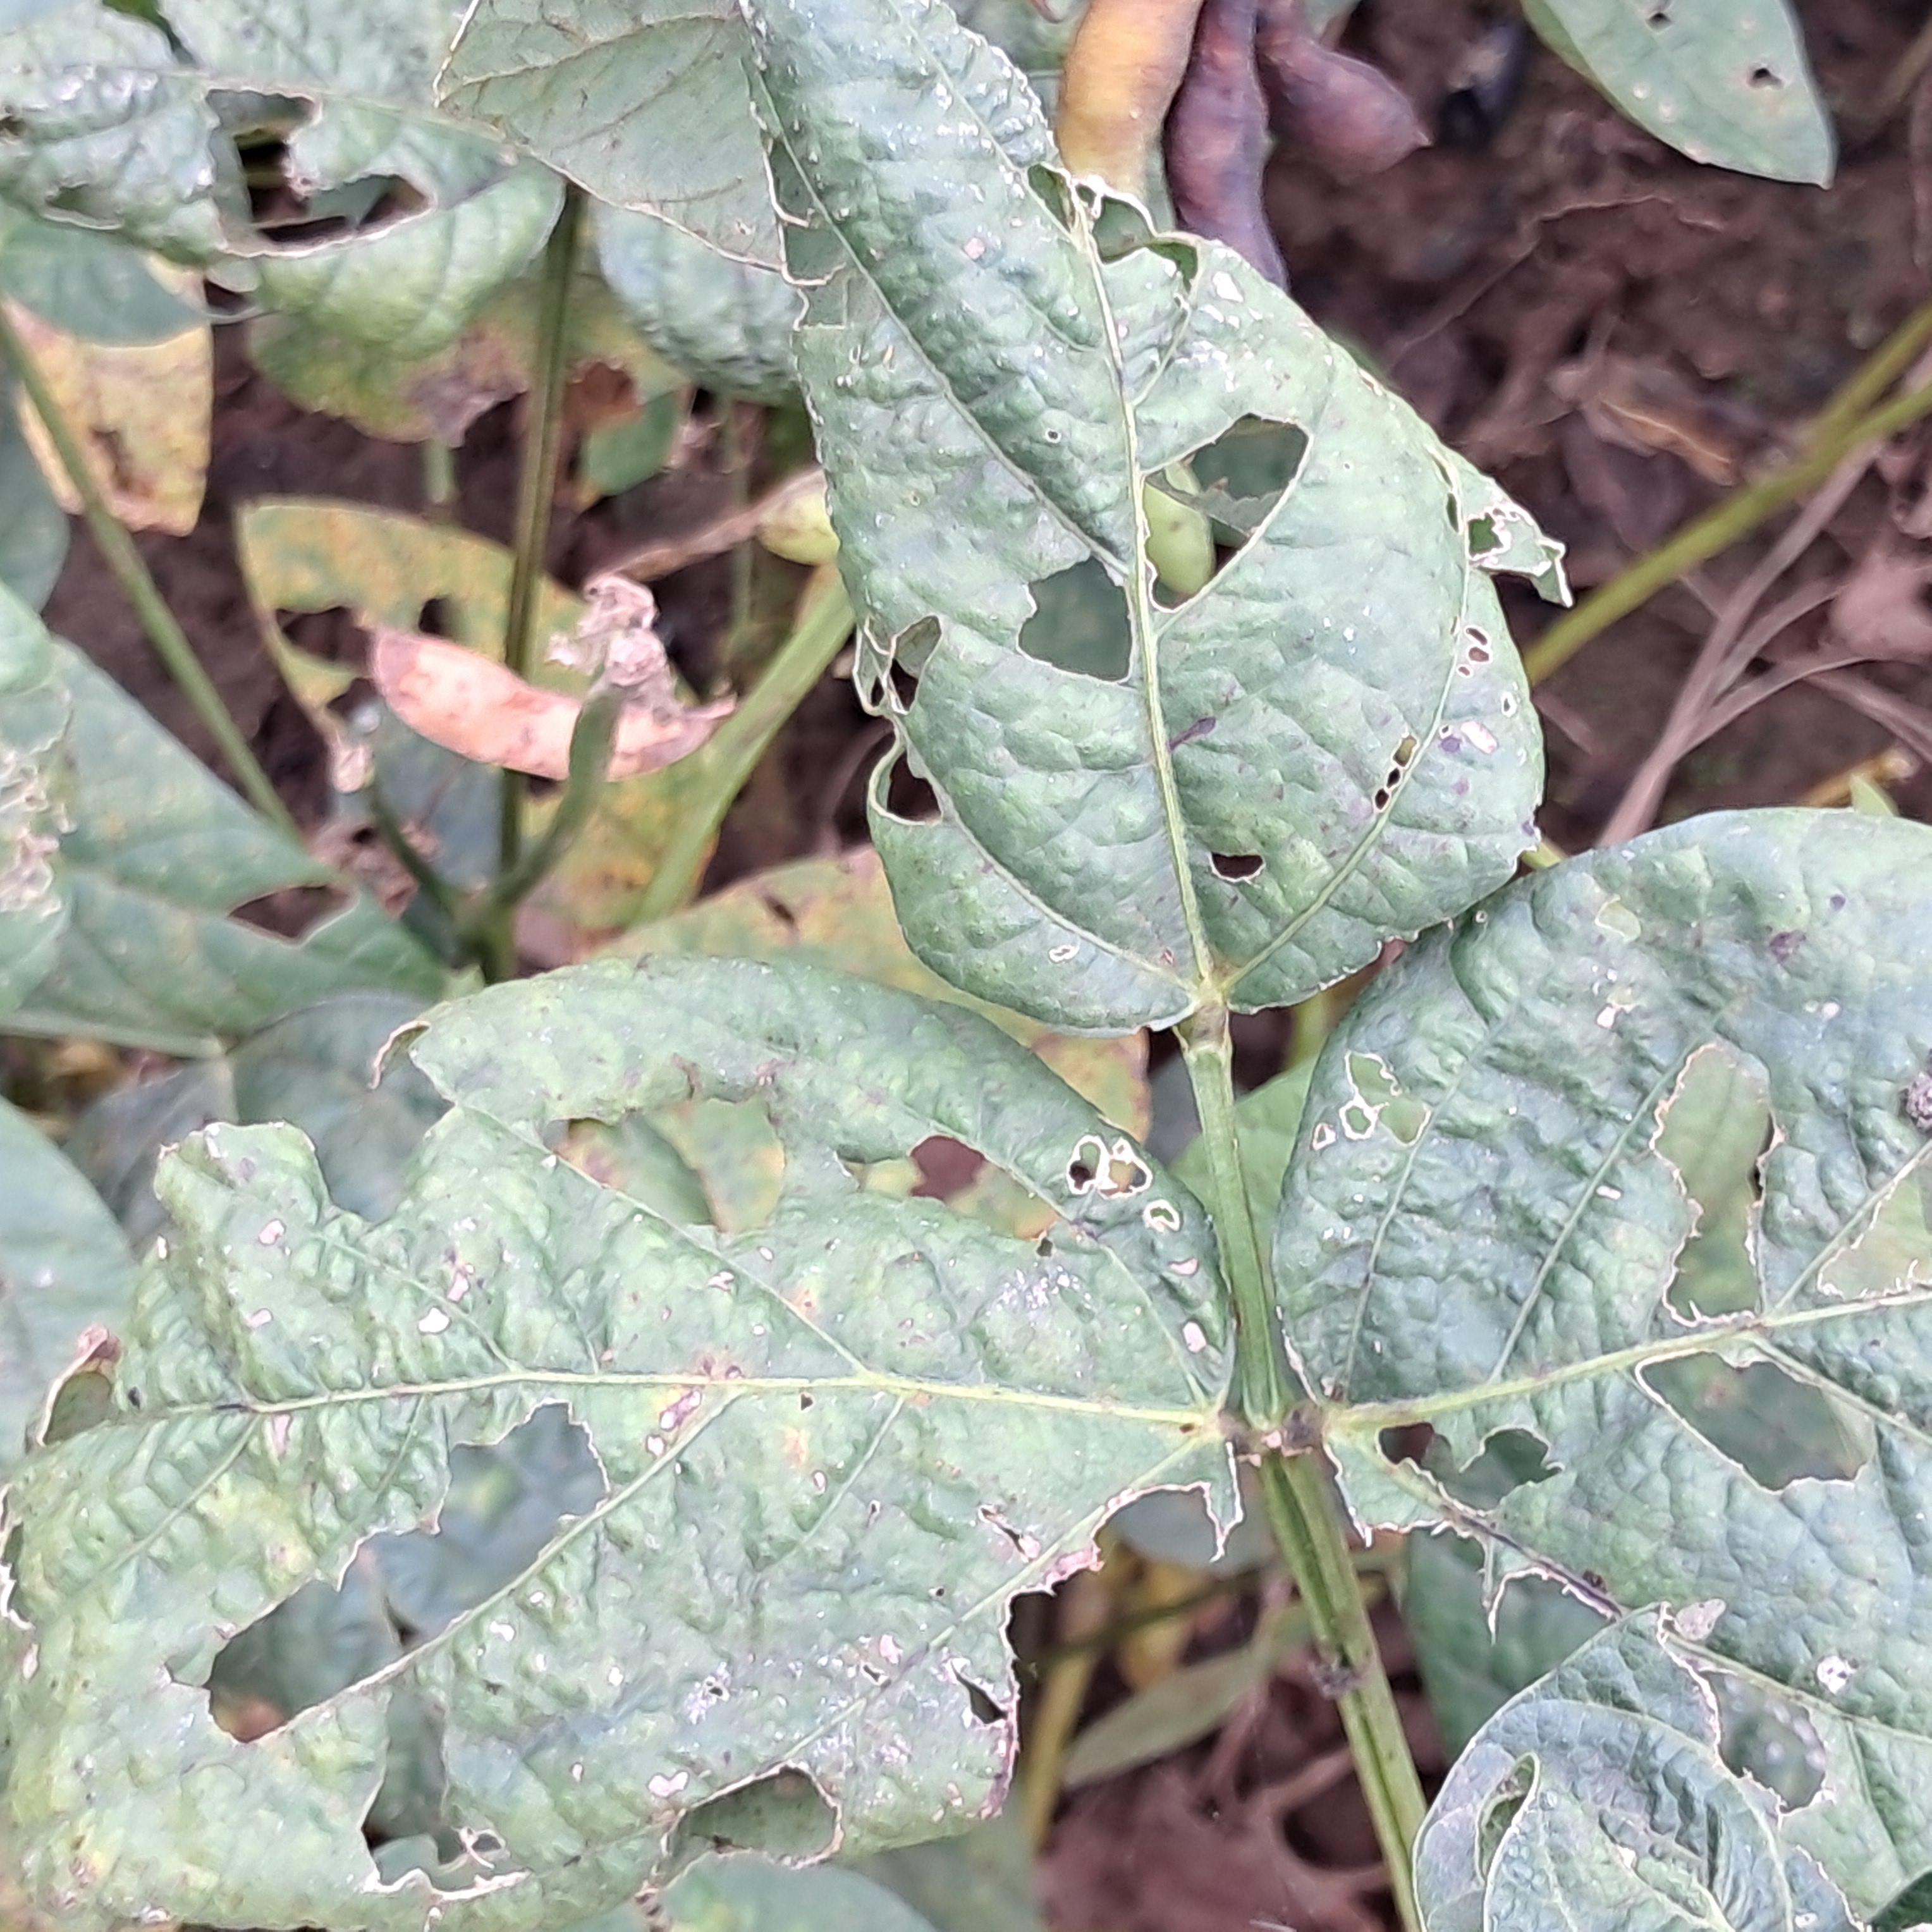
Label: Mosaic